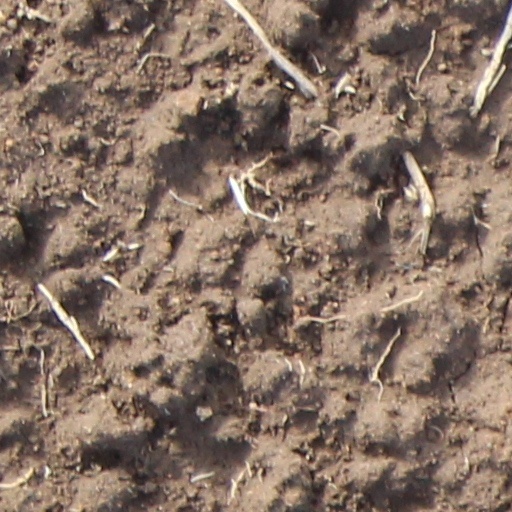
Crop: wheat